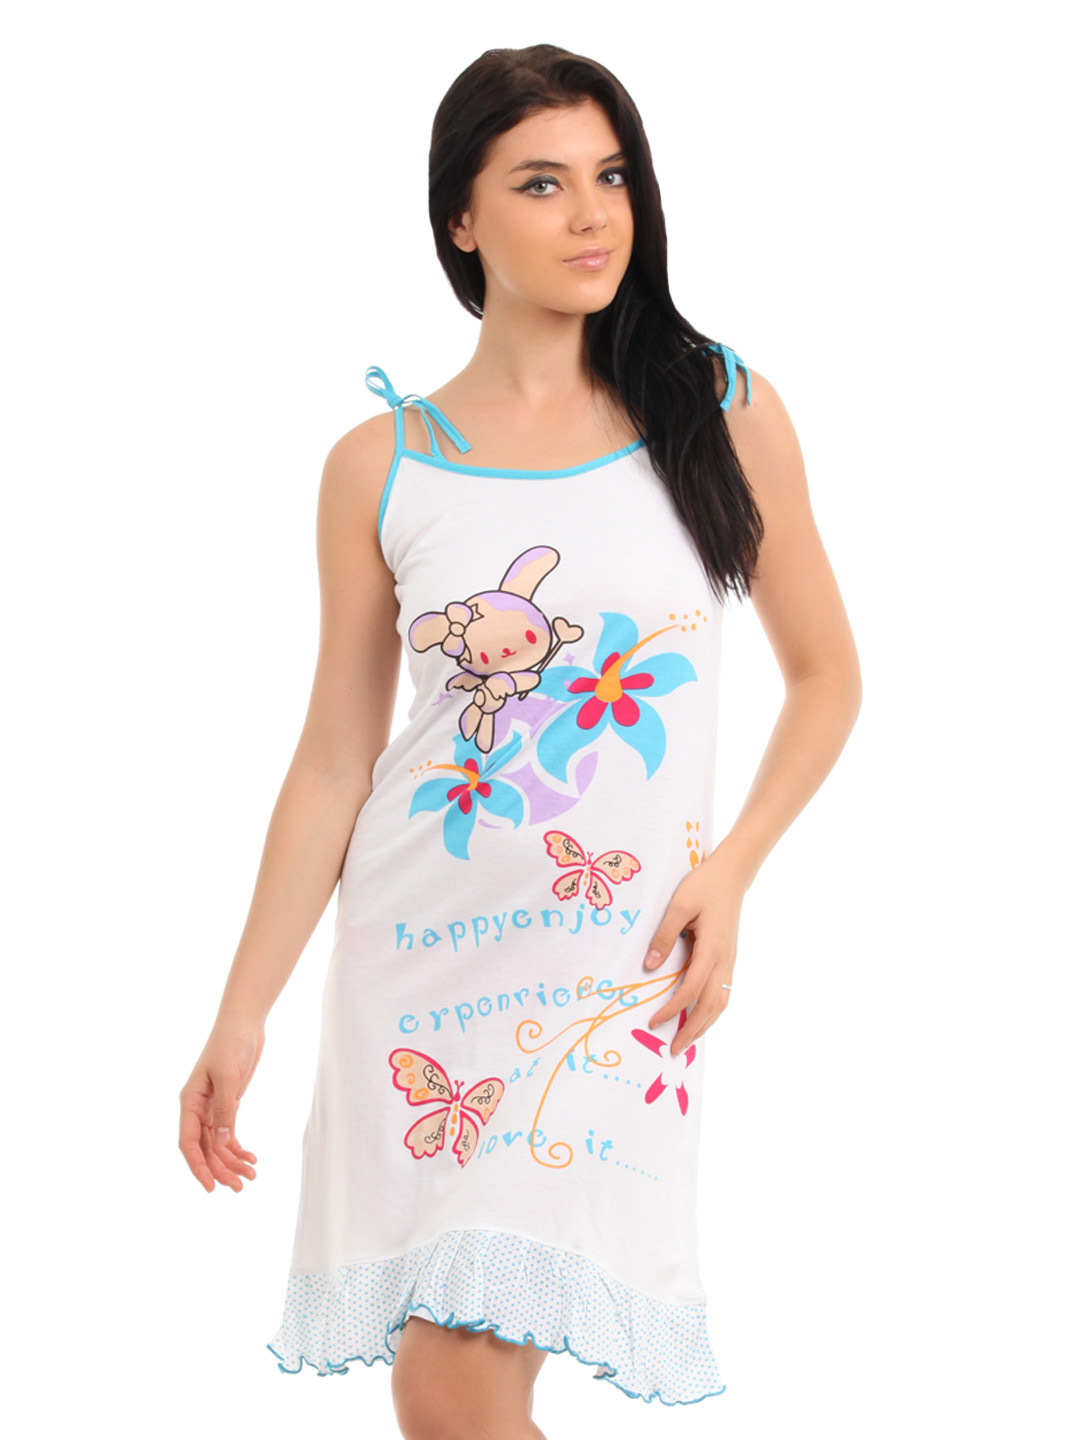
Red Rose Women Blue Nightdress
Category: Apparel / Loungewear and Nightwear / Nightdress
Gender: Women
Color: Blue
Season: Winter 2015
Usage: Casual